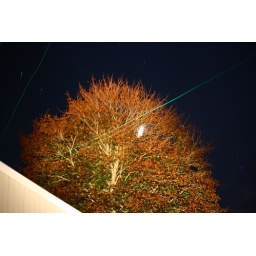
Long exposure, pitch black, using a spotlight to 'paint'. Afterwards, I noticed the plastic bag stuck in the tree.